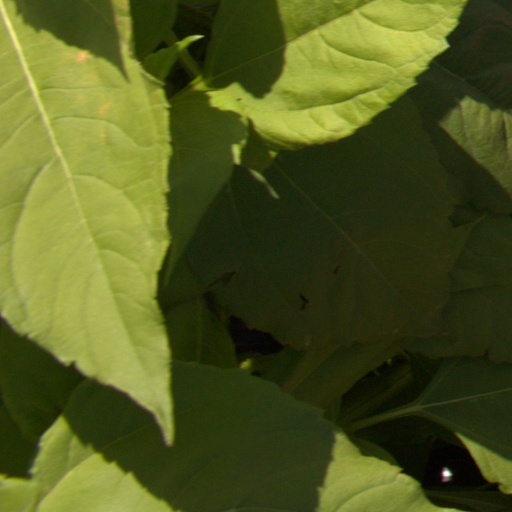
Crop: Jerusalem artichoke